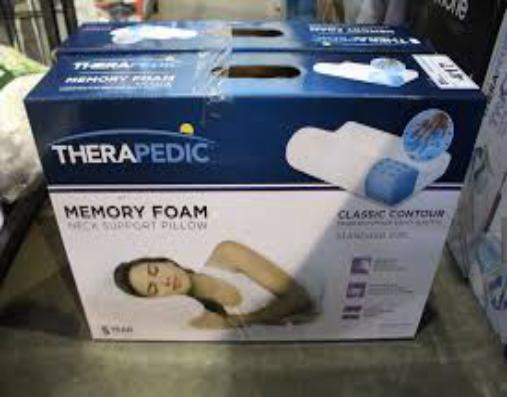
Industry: Necessities